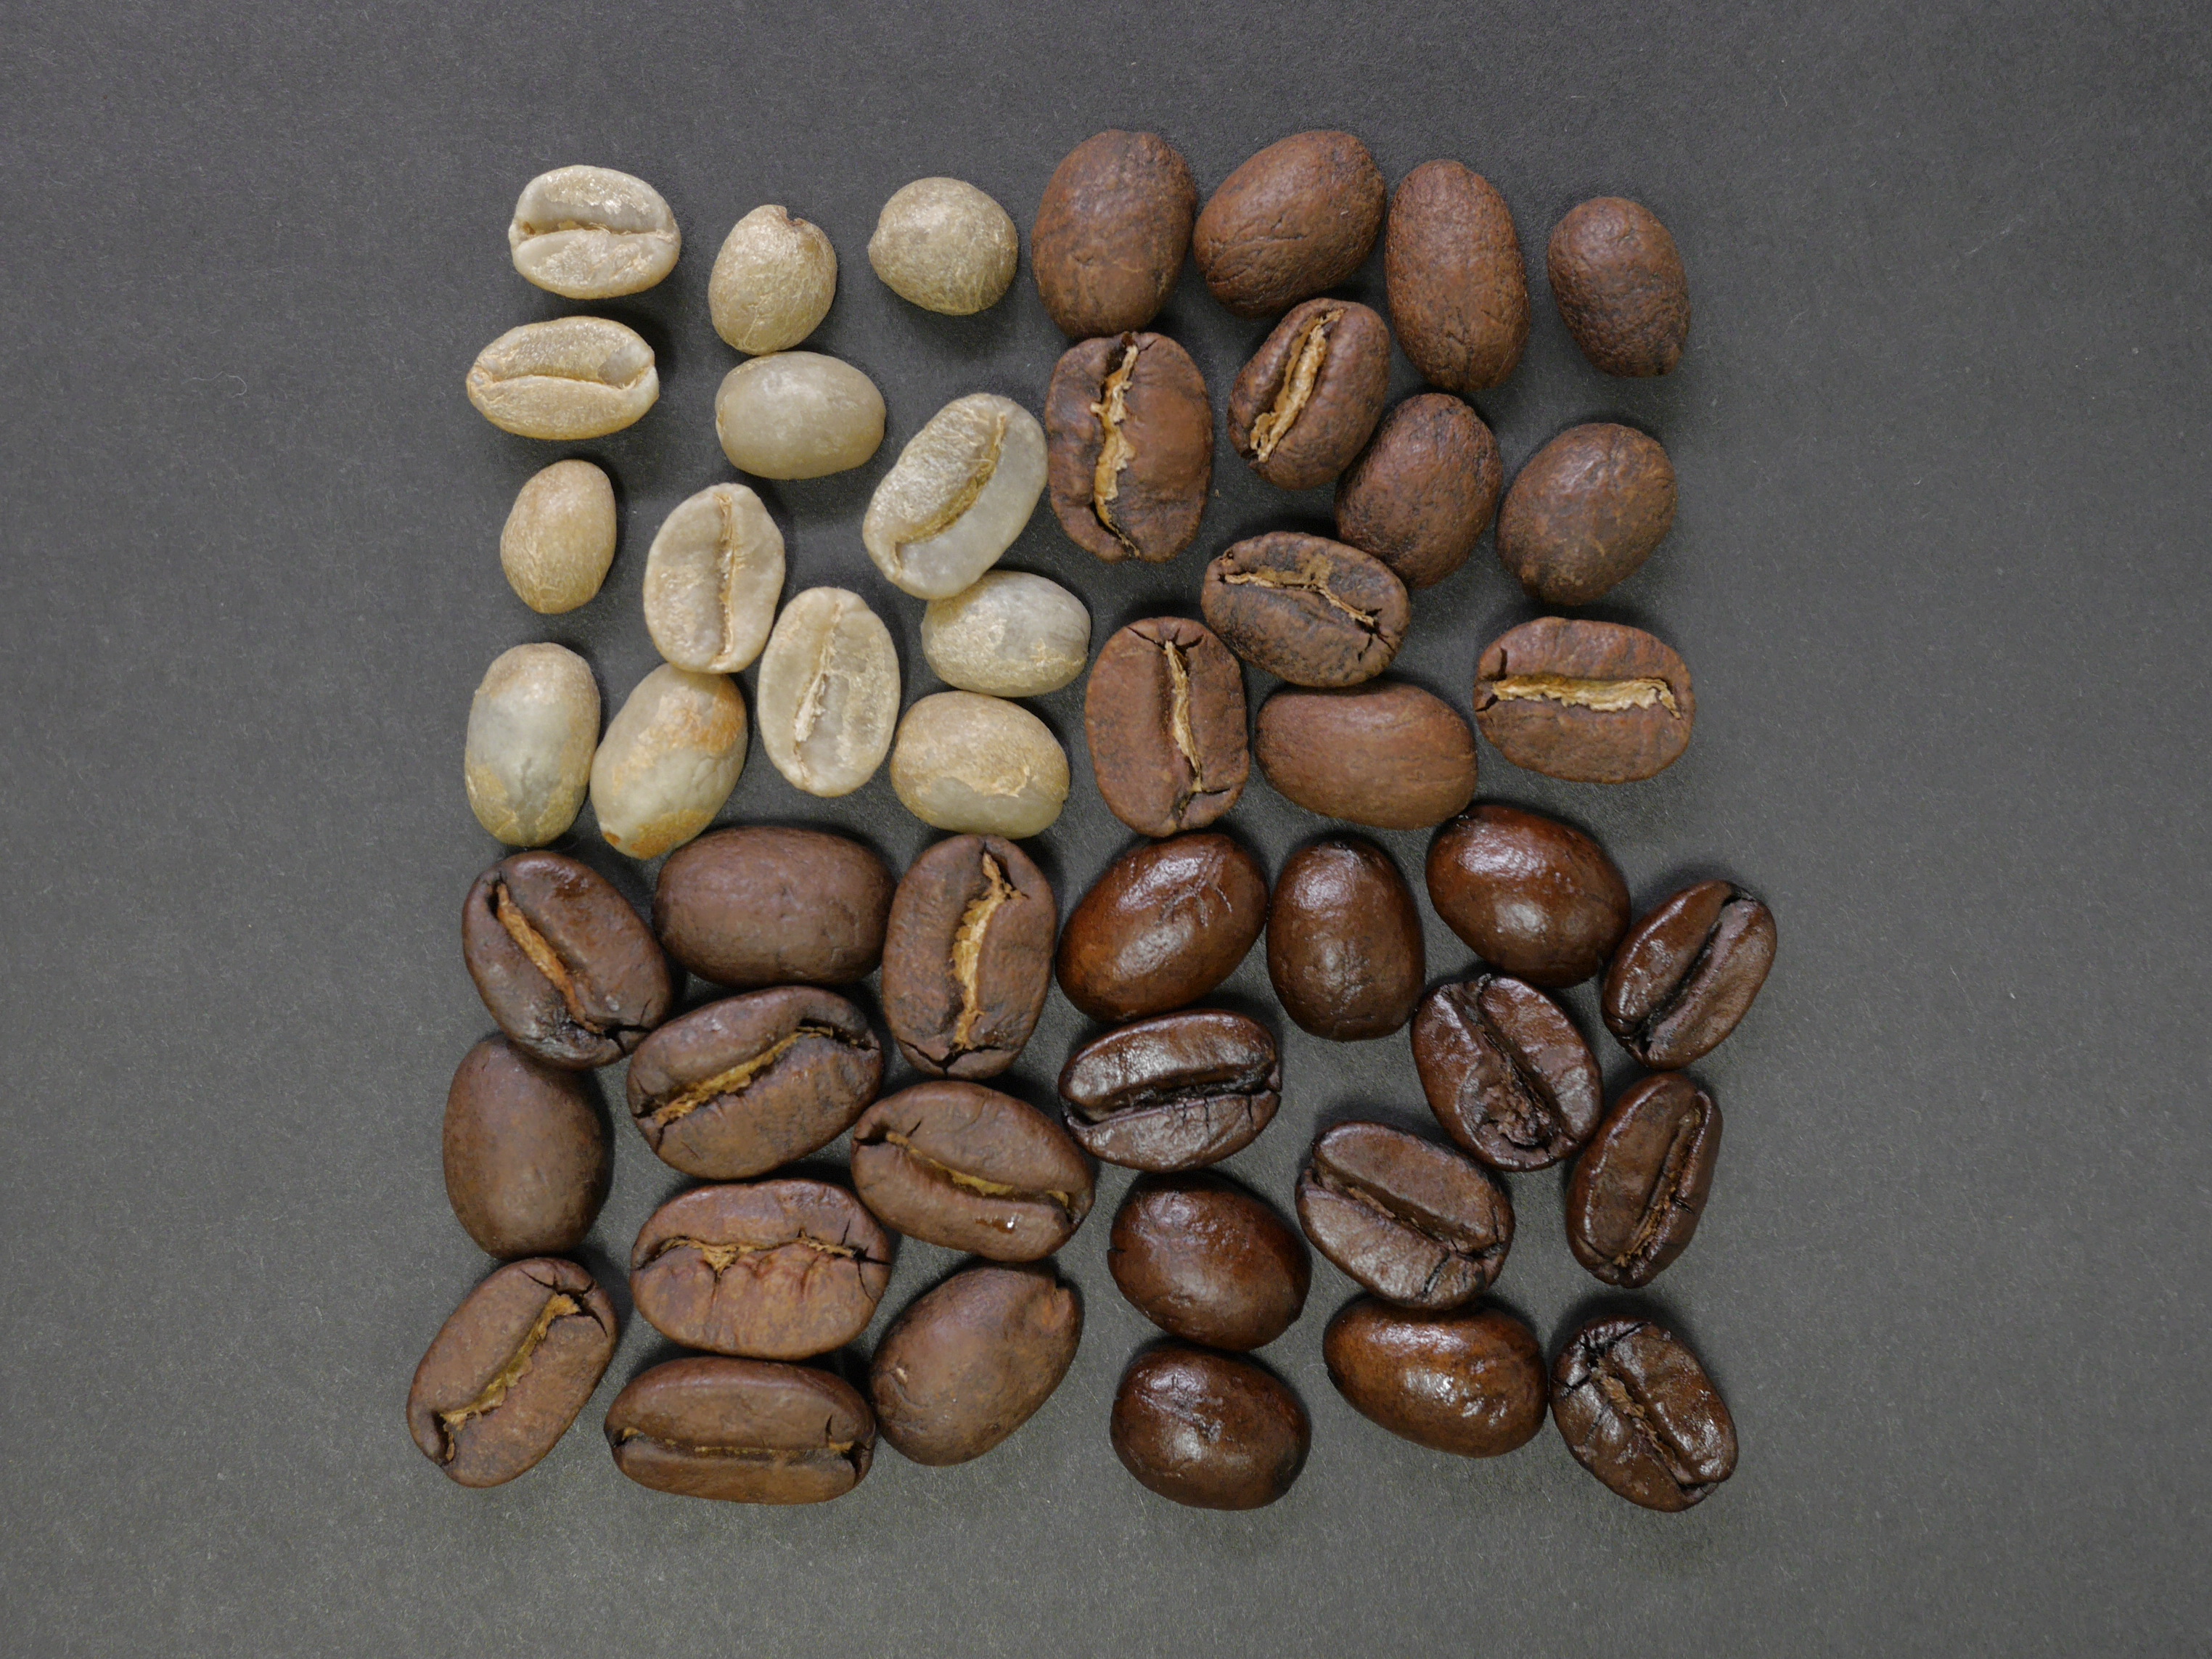
rock, coffee, wood, food, produce, pebble, brown, material, caffeine, art, beans, gun accessory